Karma to Burn

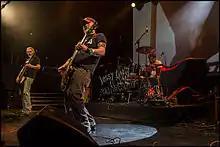
Karma to Burn performing at KOKO in 2015; left to right: Eric Clutter, Will Mecum and Evan Devine

Karma to Burn (commonly abbreviated as K2B) was an American rock band from Morgantown, West Virginia. The band was noted for its heavy, mostly instrumental sound.